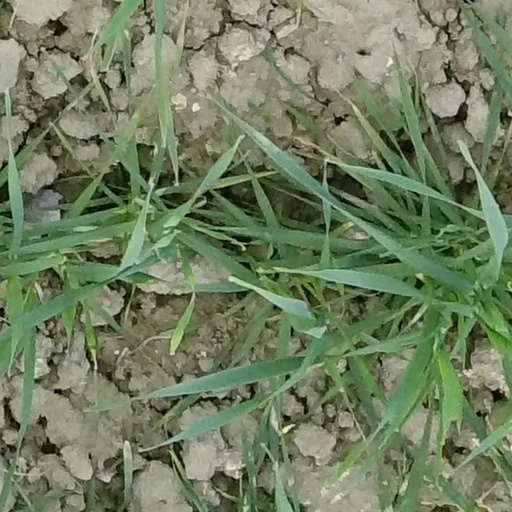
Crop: wheat